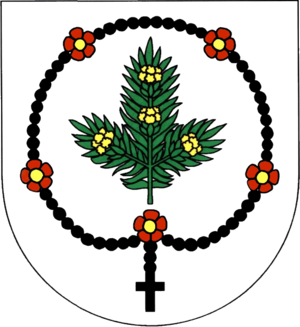
Mníšek est une commune du district et de la région de Liberec, en Tchéquie. Sa population s'élevait à 1 552 habitants en 2018.